Westwood Town Center Historic District

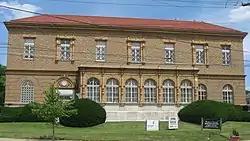
Telephone exchange building

Westwood Town Center Historic District is a registered historic district in Cincinnati, Ohio, listed in the National Register of Historic Places on December 2, 1974. It contains 5 contributing buildings.